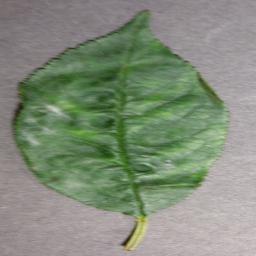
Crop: cherry
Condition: (including_sour)_powdery_mildew